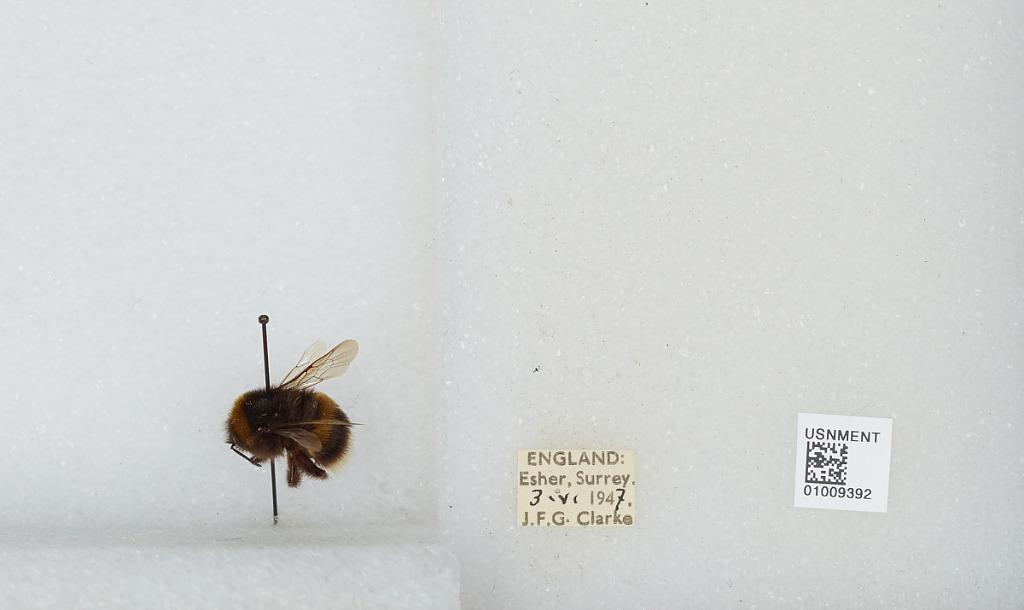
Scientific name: Bombus (Bombus) lucorum (Linnaeus)
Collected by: J. Clarke
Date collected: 1947-6-3
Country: United Kingdom
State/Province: England
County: Surrey
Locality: Esher, Elmbridge
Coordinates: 51.3691, -0.365